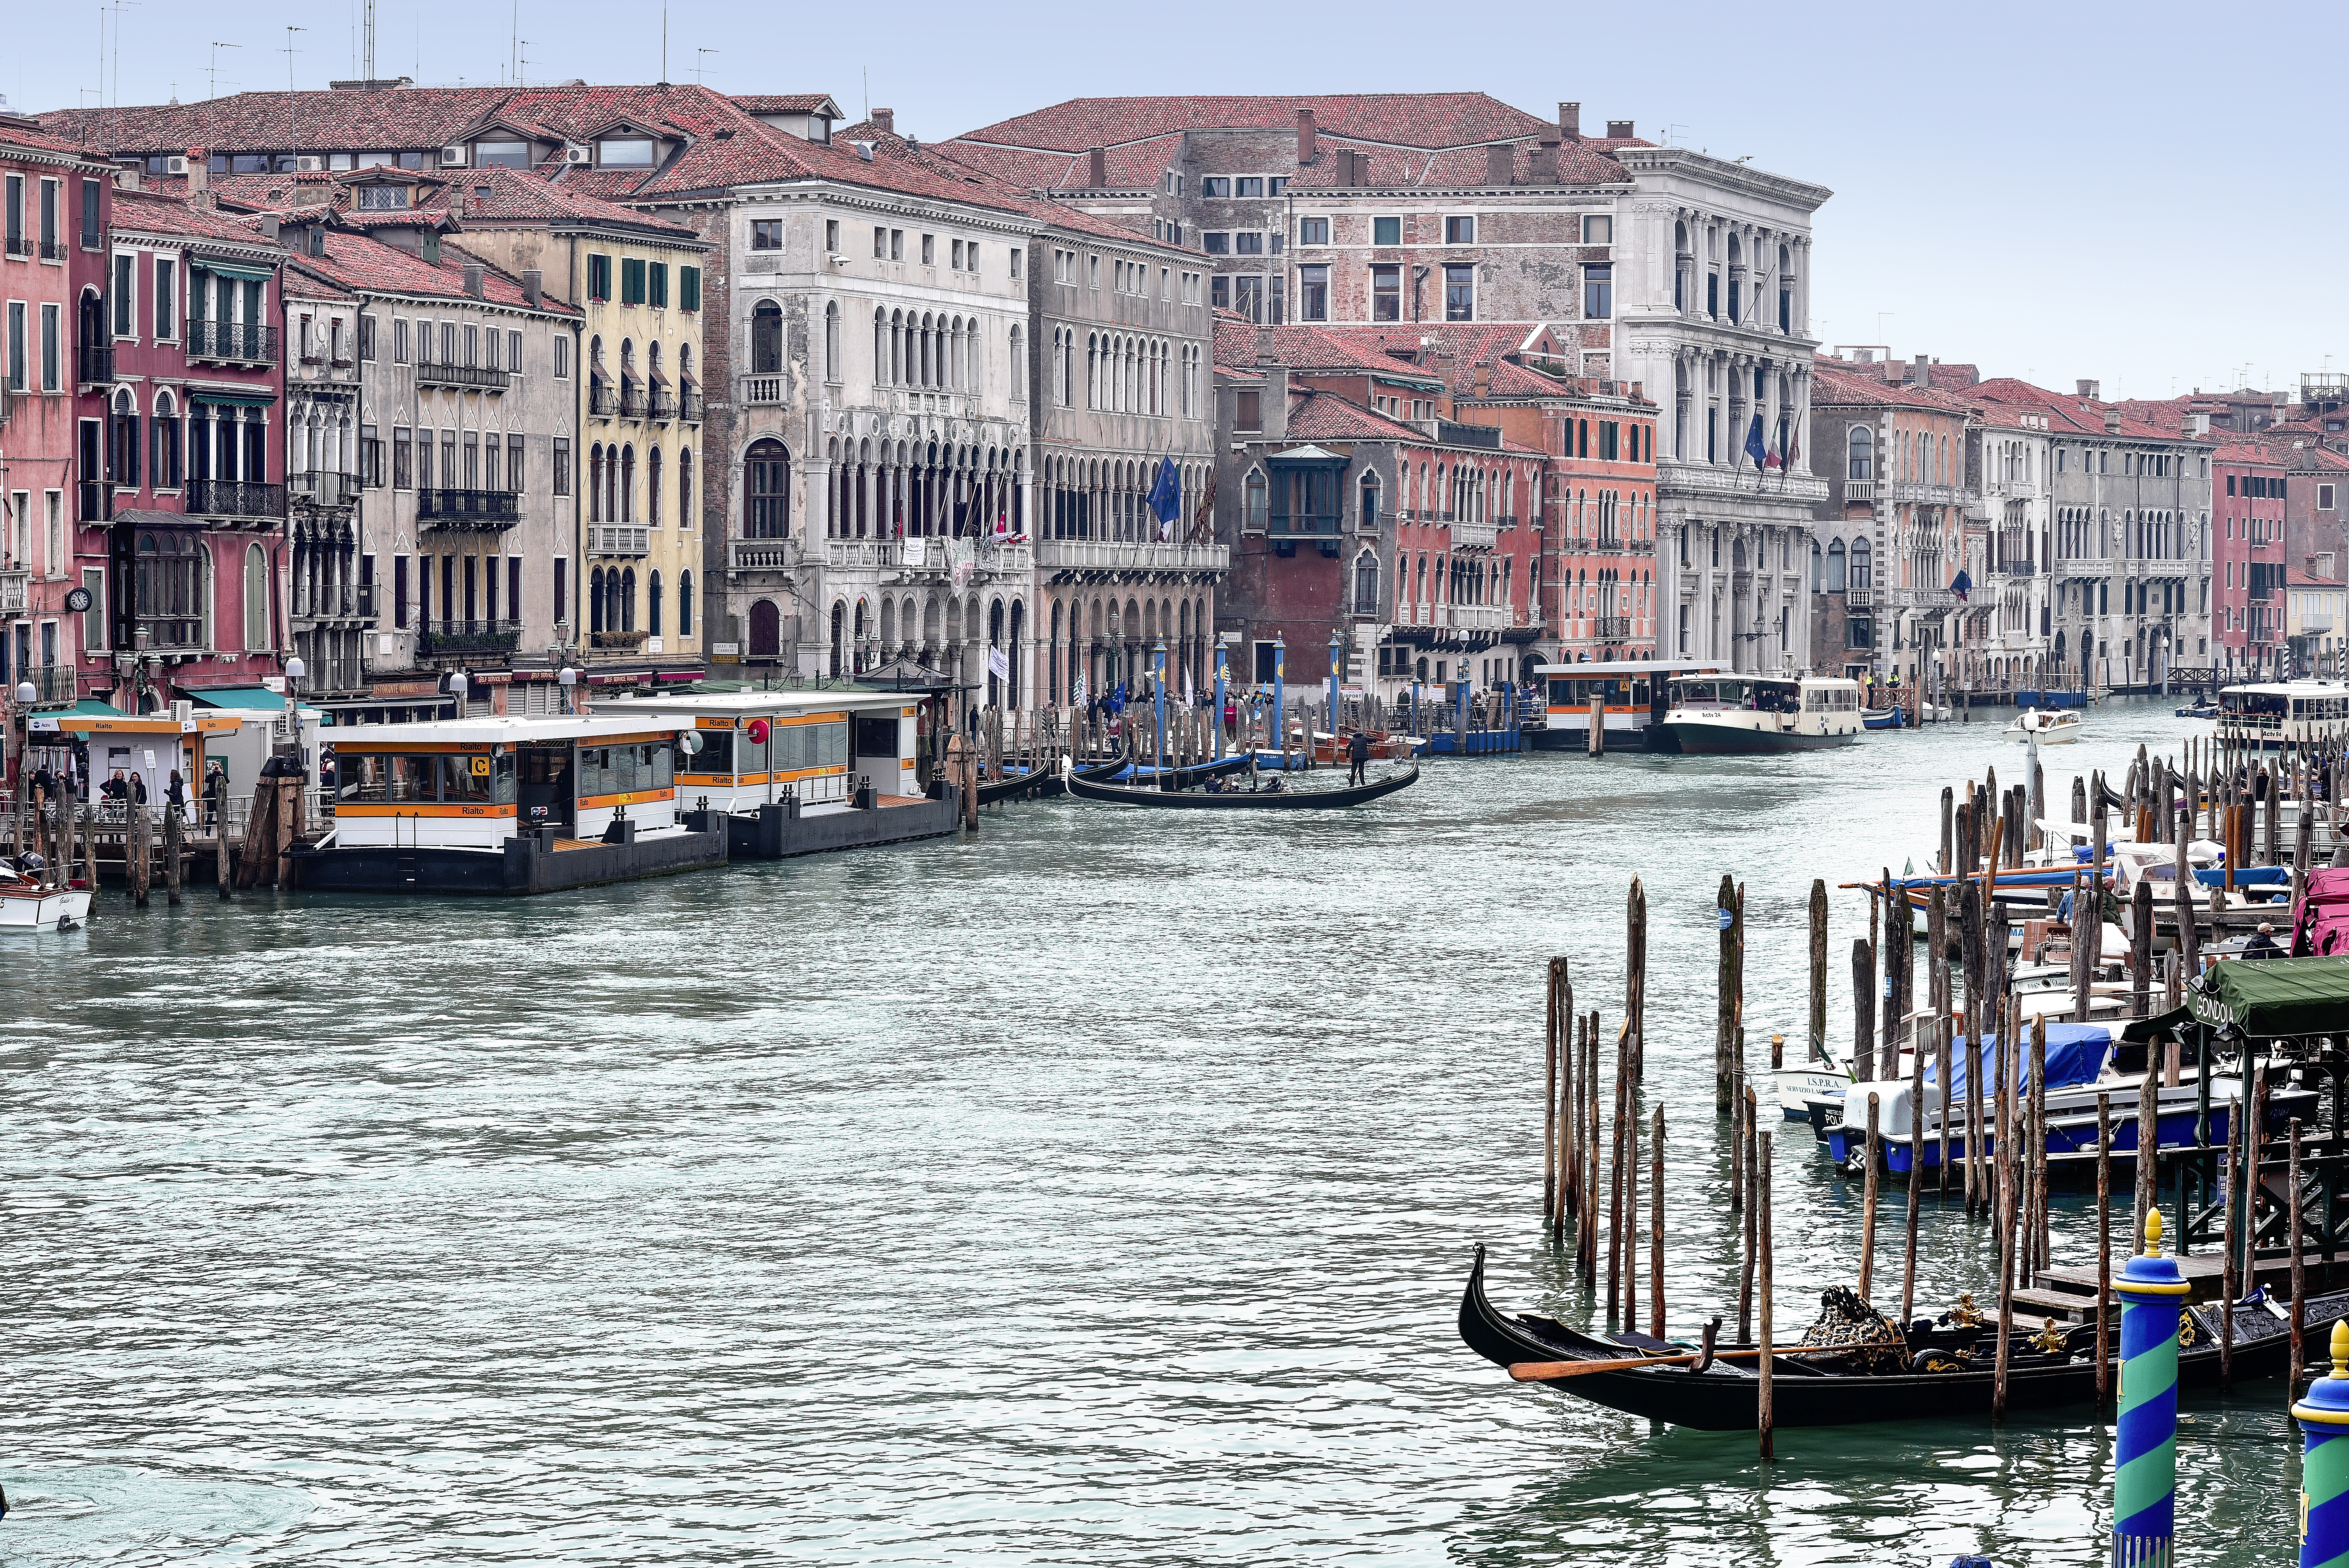
sea, water, dock, boat, city, river, canal, cityscape, vehicle, italy, harbor, venice, port, waterway, body of water, boats, venezia, channel, gondola, gondolas, watercraft, canale grande, landform, rialto